A Cold Case

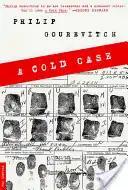

A Cold Case is a 2002 work of nonfiction by Philip Gourevitch. A film adaptation of the book starring Tom Hanks was attempted, but the project did not enter production.